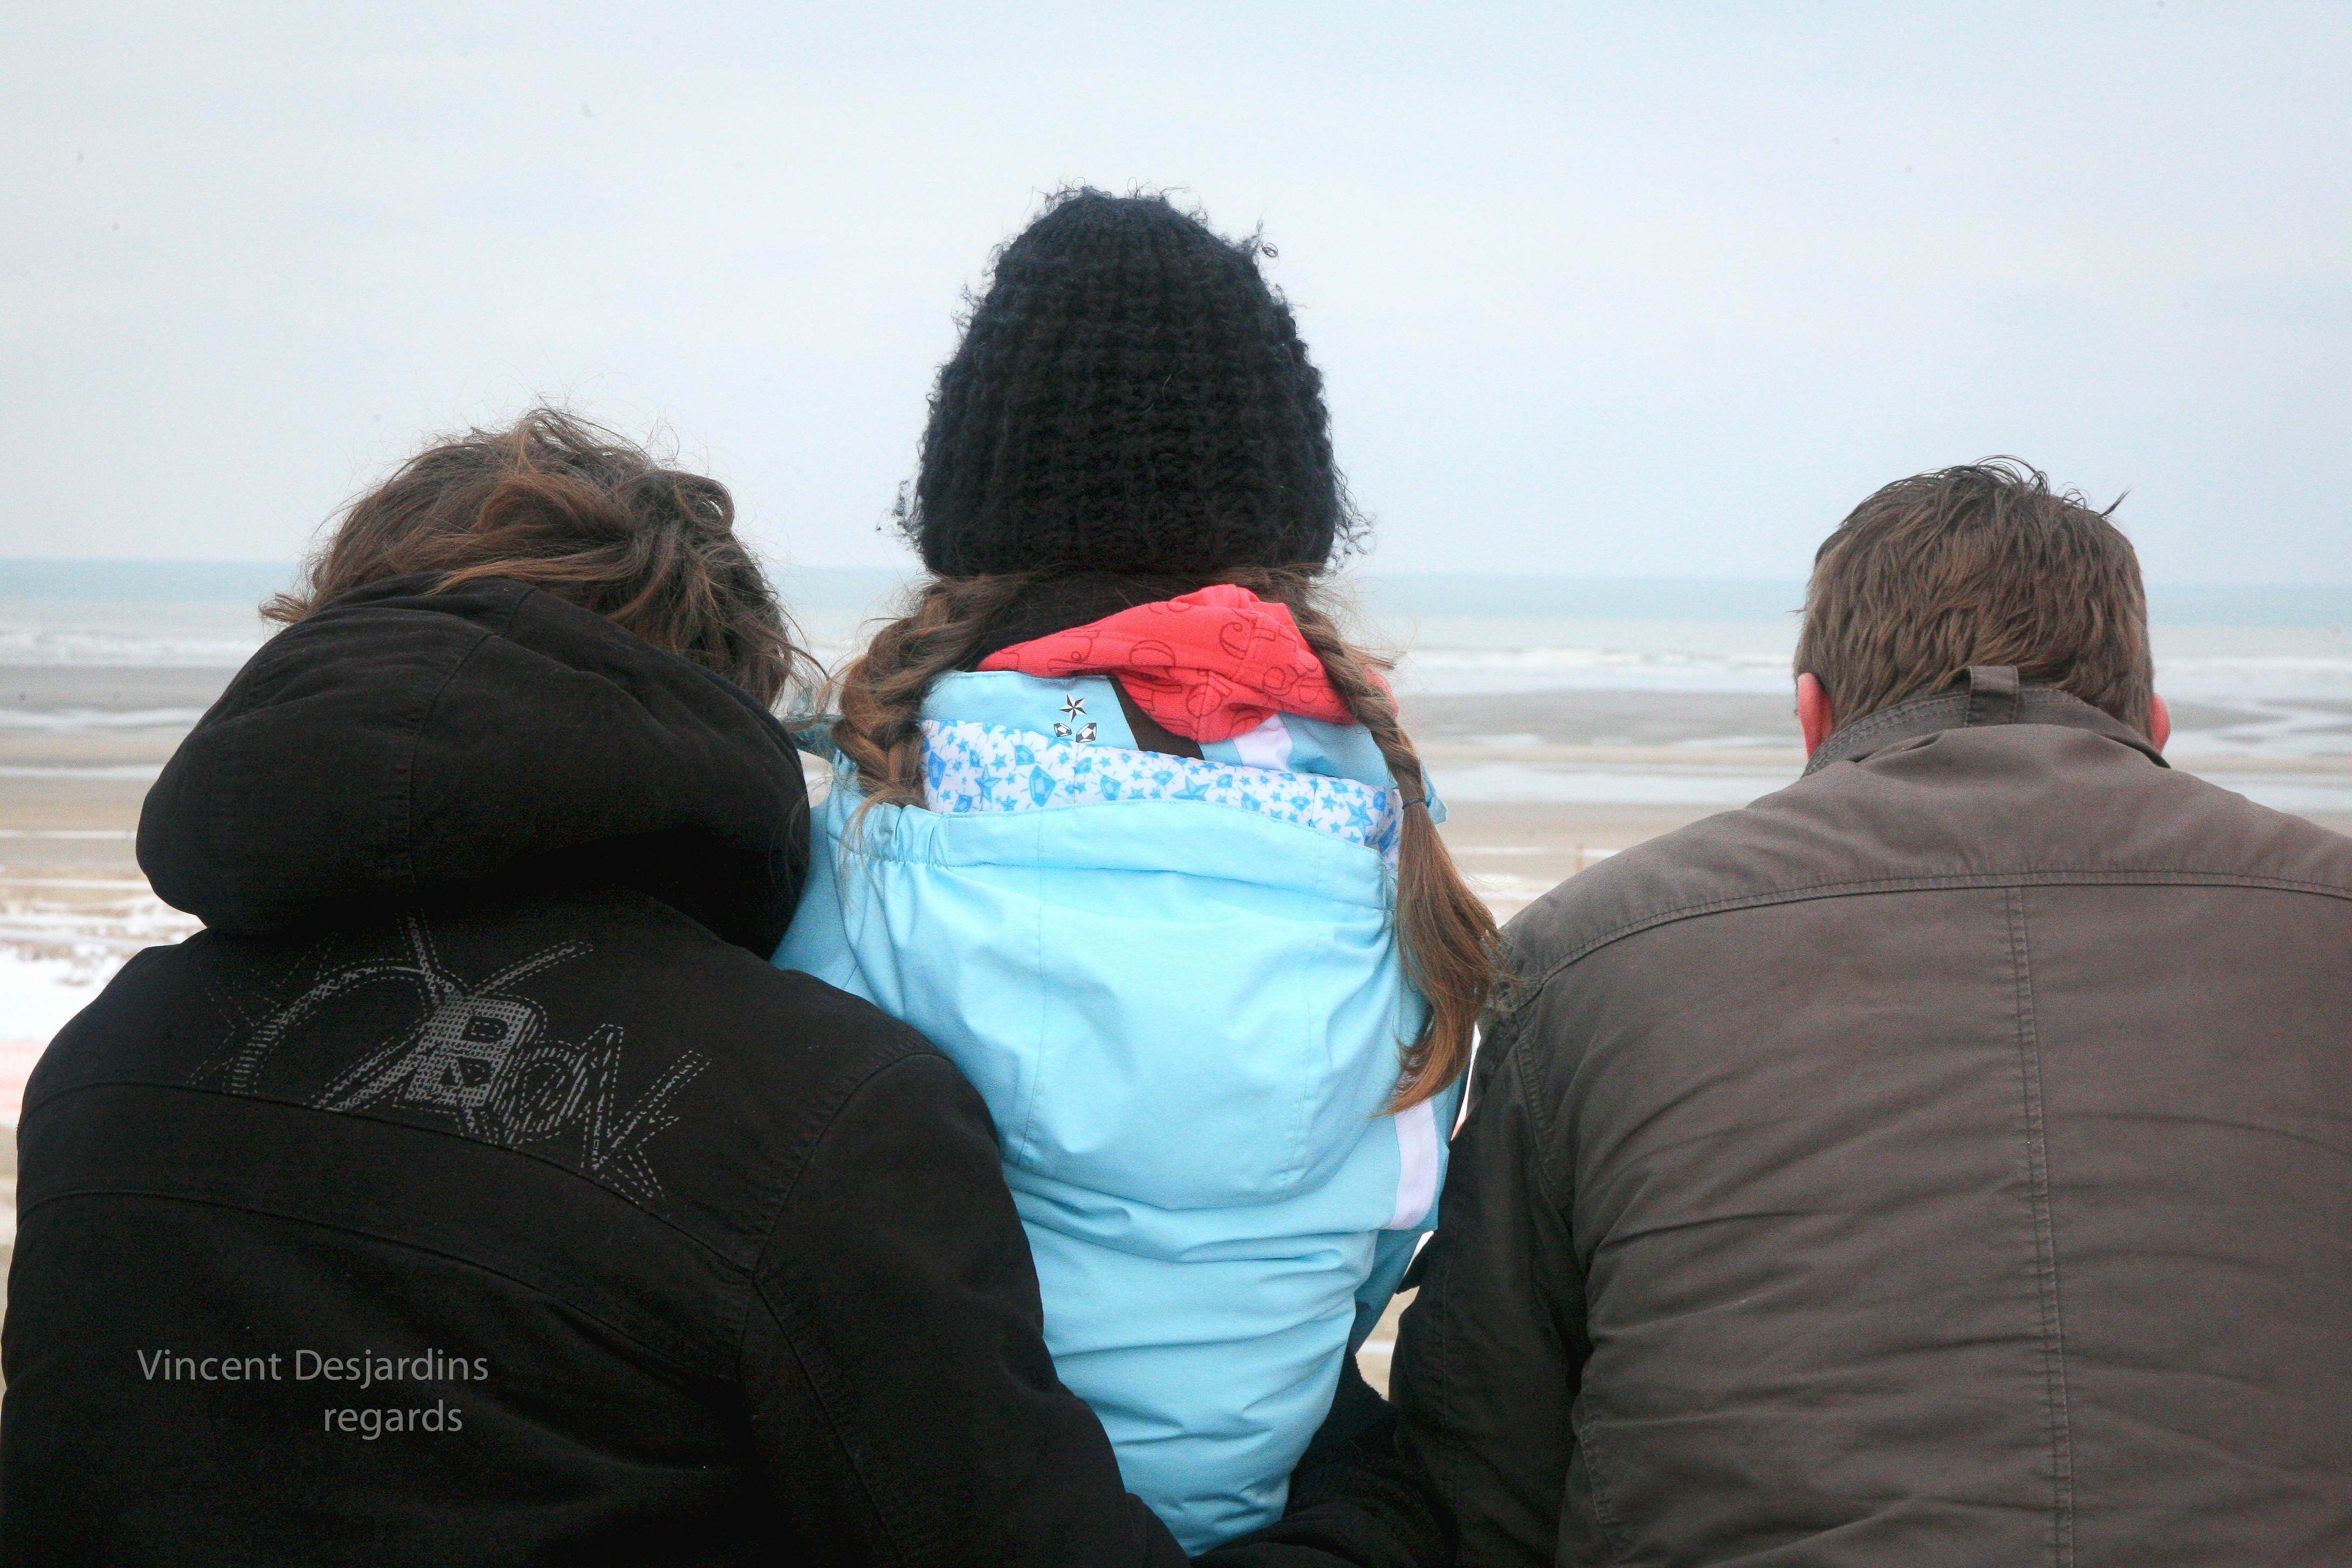
man, snow, winter, people, travel, france, image, enduro, pasdecalais, cotedopale, stellaplage, enduropale, interaction